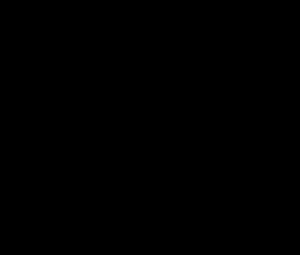
Dans un triangle rectangle, un côté adjacent à l'angle droit est parfois appelé une cathète. Le terme a désigné plus généralement une perpendiculaire et vient du grec ancien κάθετος, mené en bas. Le troisième côté, opposé à l'angle droit est l'hypoténuse du triangle rectangle.
Dans un triangle rectangle, le côté opposé à l'angle droit est appelé hypoténuse. Le théorème de Pythagore, parfois appelé théorème de l'hypoténuse, affirme que dans un triangle rectangle, la longueur de l'hypoténuse égale la racine carrée de la somme des carrés des longueurs des deux autres côtés, appelée parfois somme pythagoricienne de ces deux longueurs. L'hypoténuse d'un triangle rectangle est un diamètre du cercle circonscrit à celui-ci.
En mathématiques, et plus précisément en théorie des nombres, un entier positif n est dit congruent s'il existe un triangle rectangle dont les trois côtés sont des nombres rationnels et dont l'aire est n. Autrement dit n est un nombre congruent si et seulement s'il existe a, b, c ∈ Q tels que a² + b² = c² et n = ab/2. Montrer qu'un entier donné n'est pas congruent est un problème difficile, non encore résolu en 2017 dans le cas général.
Une proposition de fusion est en cours entre Formulaire de géométrie classique et Aire de surfaces usuelles.
La trigonométrie est une branche des mathématiques qui traite des relations entre distances et angles dans les triangles et des fonctions trigonométriques telles que sinus, cosinus, tangente.
Le théorème de Pythagore est un théorème de géométrie euclidienne qui met en relation les longueurs des côtés dans un triangle rectangle : le carré de la longueur de l’hypoténuse, qui est le côté opposé à l'angle droit, est égal à la somme des carrés des longueurs des deux autres côtés.